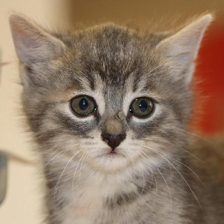
Label: animals